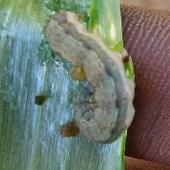
Crop: Onion
Condition: caterpillar-p